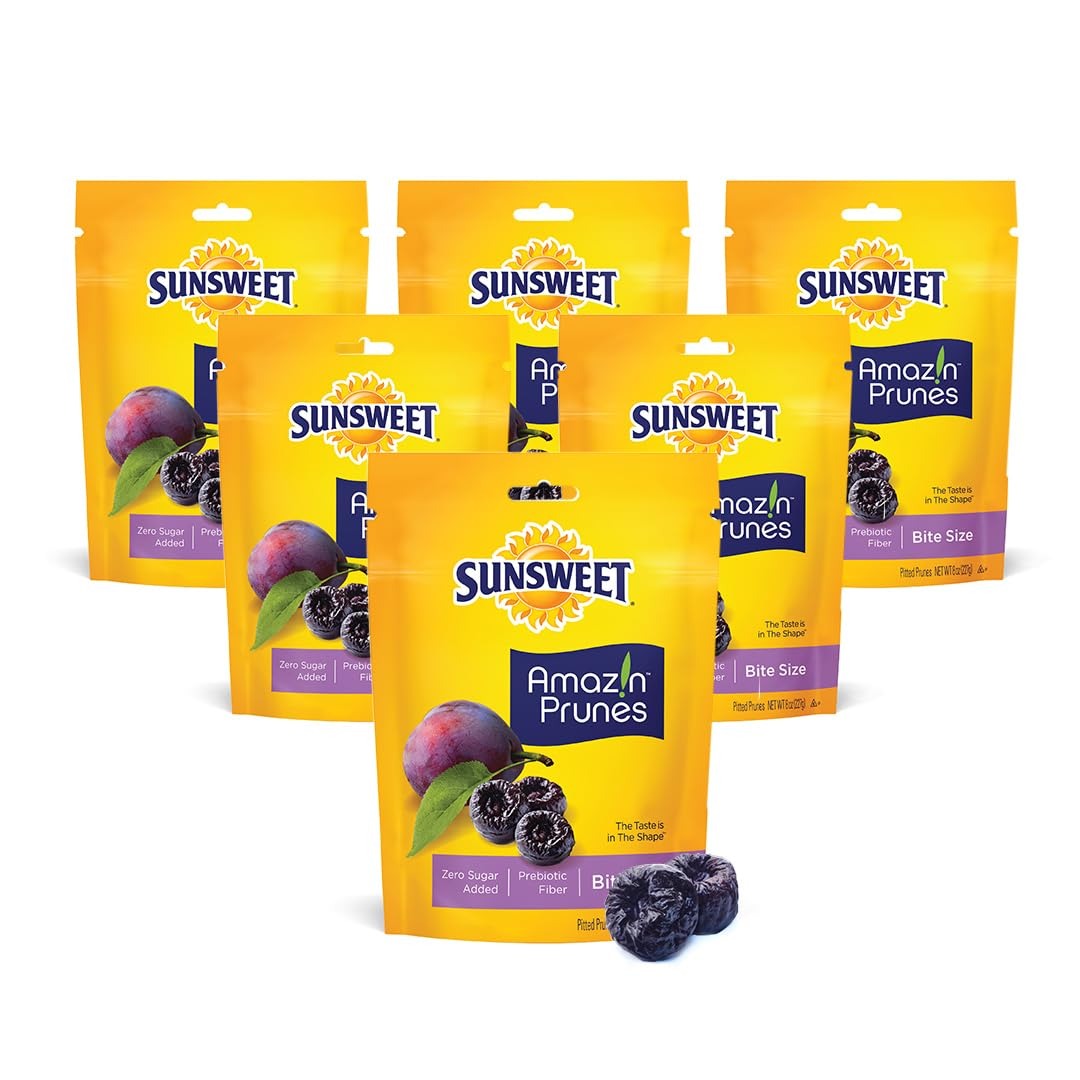
Item Name: Sunsweet Amazin' Prunes - Bite Size Prunes Pitted Unsweetened & Dried - Gluten Free, Vegan, Low Fat - Fiber & Minerals - 8 oz pouch - 6 Pack
Bullet Point 1: Perfect For Snacking & Baking: Our petite dried prunes are an excellent natural sugar alternative, making them a good snack option. Prunes can also be useful in baking by enhancing flavor and texture.
Bullet Point 2: Essential Minerals - Our pitted prunes are a good source of magnesium and potassium which support bone health and heart health, amongst other benefits.
Bullet Point 3: Dietary Fiber - Prunes for constipation are a natural remedy due to their high fiber content. This makes them ideal for maintaining good gut health.
Bullet Point 4: Sustained Energy - The nutrients of dried pitted prunes are absorbed slowly, helping manage hunger and sustain energy. Prunes are a low glycemic food that help avoid spikes in your blood sugar levels
Bullet Point 5: Resealable Packaging - Our dried prunes come in a resealable bag which makes them a great snack to keep in your car, desk or gym bag for when you need a quick energy boost.
Value: 48.0
Unit: Ounce

Price: 7.41